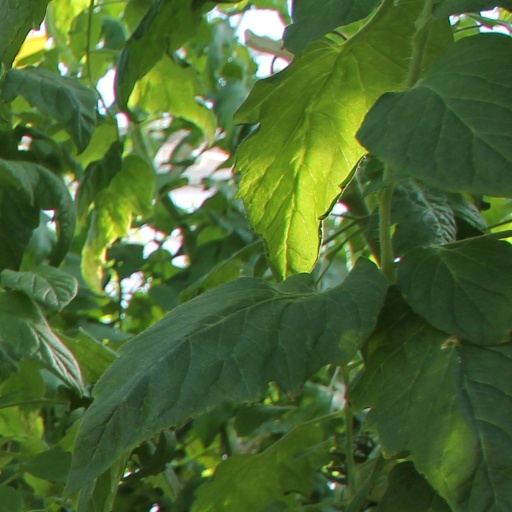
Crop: tomato